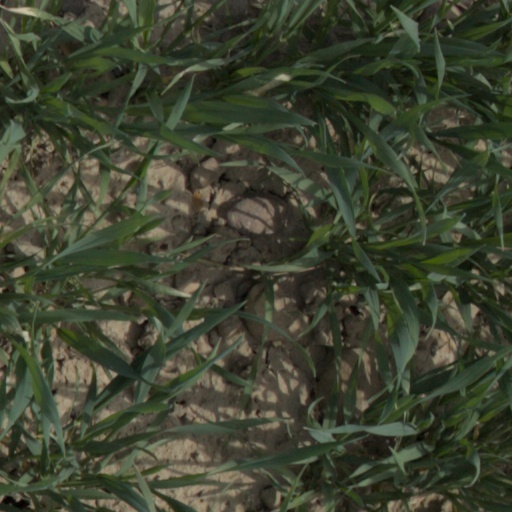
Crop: wheat